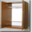
Label: wardrobe